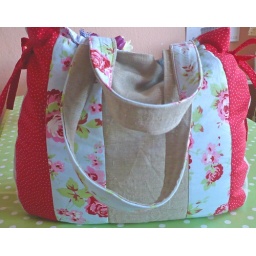
another bag in linen with red and blue rosali